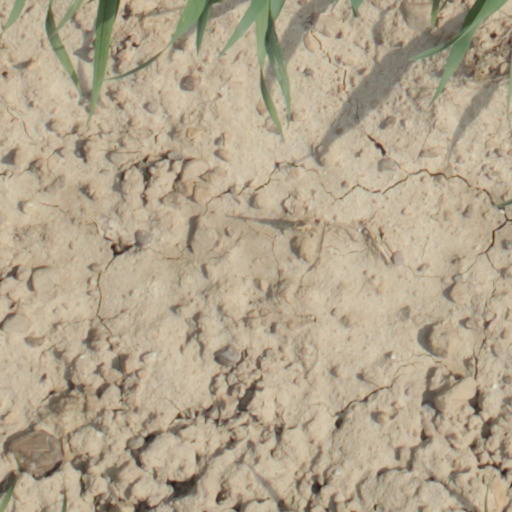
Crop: wheat